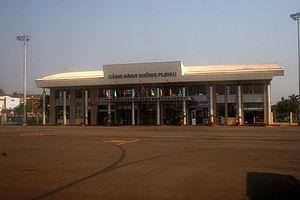
L'aéroport de Pleiku est un aéroport civil situé près de la ville de Pleiku, dans la province vietnamienne de Gia Lai. Il comprend une piste en béton de 1800 m, capable d’accueillir des avions de type ATR 72, Fokker ou équivalents.